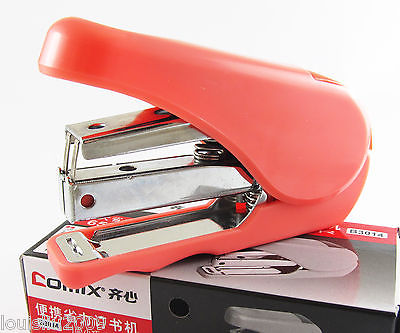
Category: stapler